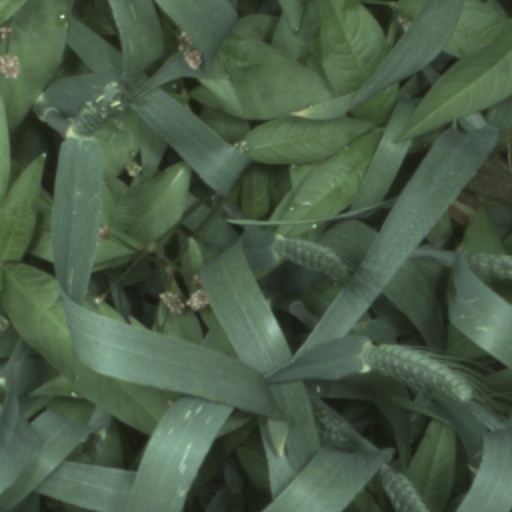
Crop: wheat